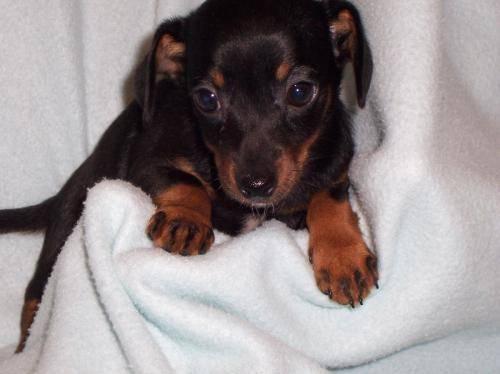
dog